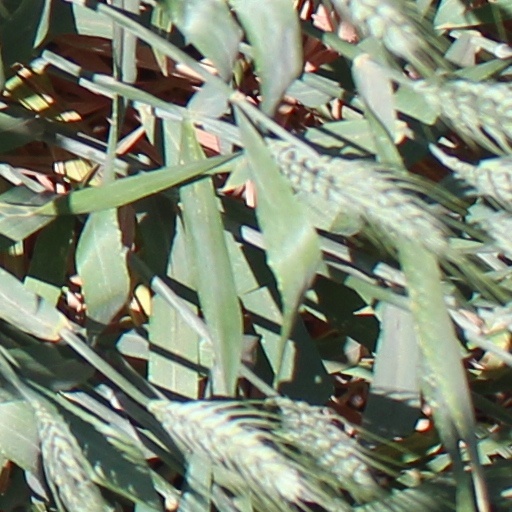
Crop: wheat